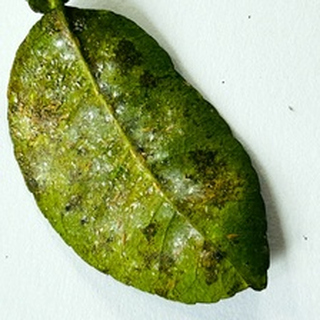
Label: lemon_bacterial_blight